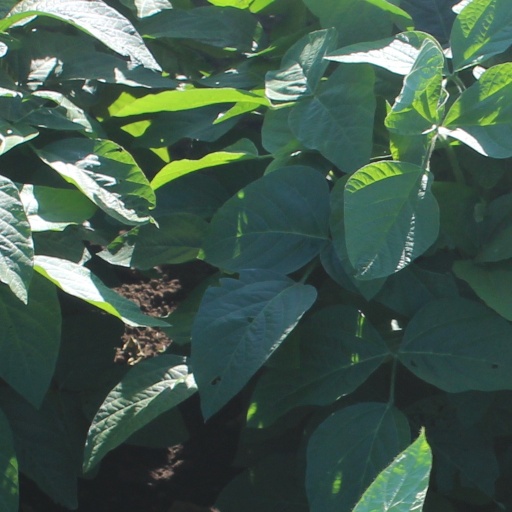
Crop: soybean